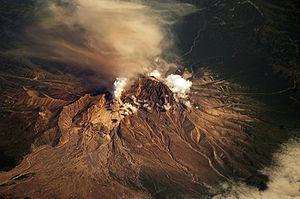
Cet article recense les sites inscrits au patrimoine mondial en Russie.
Le Chiveloutch ou Cheveloutch, en cyrillique Шивелуч ou Шевелуч, est un volcan de Russie situé dans la péninsule du Kamtchatka. C'est l'un des volcans les plus grands et les plus actifs de cette région de Russie.